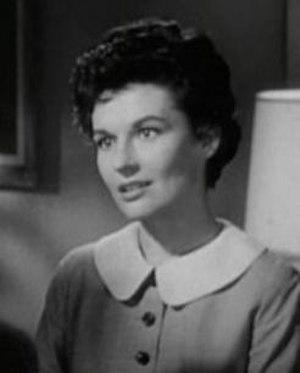
Dianne Foster est une actrice canadienne, de son vrai nom Olga Helen Laruska, née à Edmonton le 31 octobre 1928 et morte le 27 juillet 2019.